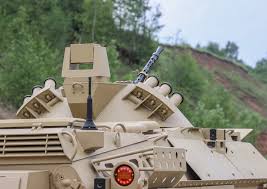
Label: BRDM